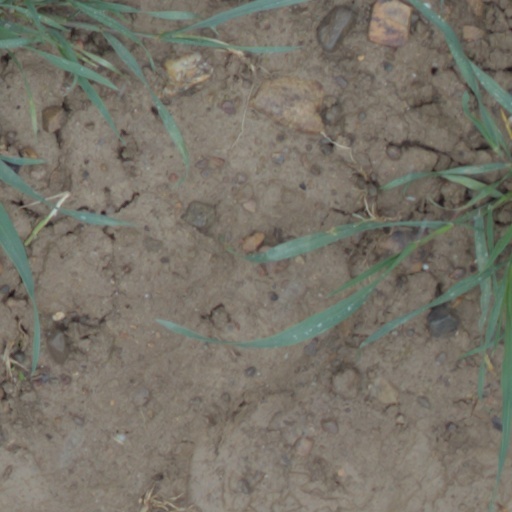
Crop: wheat